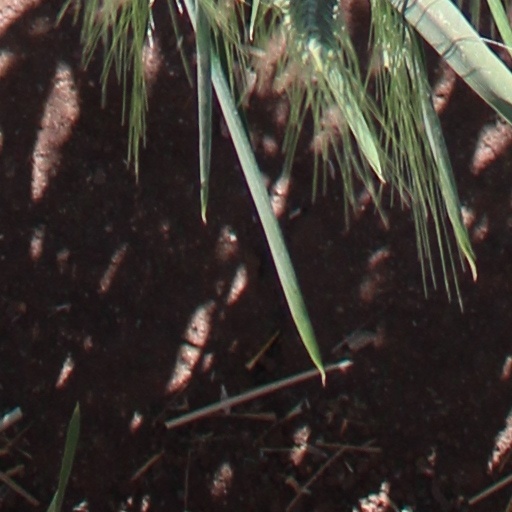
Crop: wheat